Helen Turner (artist)

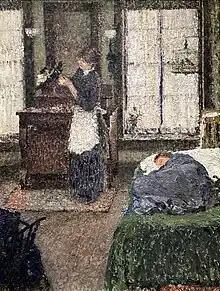
"A Rainy Day" (1918), The Phillips Collection

With its "broken" technique, blonde palette, and concern with the effect of light on her subjects, Turner's style has been described as Impressionistic. Unusually, it seems to have been developed almost exclusively in the United States, with few outside influences noted. None of her early work, from her first years in New Orleans, is known to survive; it is believed to have likely been academic in nature given what is known of her first instructors. Of her later teachers, she gave credit only to Volk and to Cox for the development of her style. Her work has been described as "unpretentious" and revealing, "unconsciously, a woman's point of view." Her subjects were frequently women, often depicted in musical pursuits. She experimented with tapestry work as well; a small number of piece worked with her sister Lettie are still known to exist.